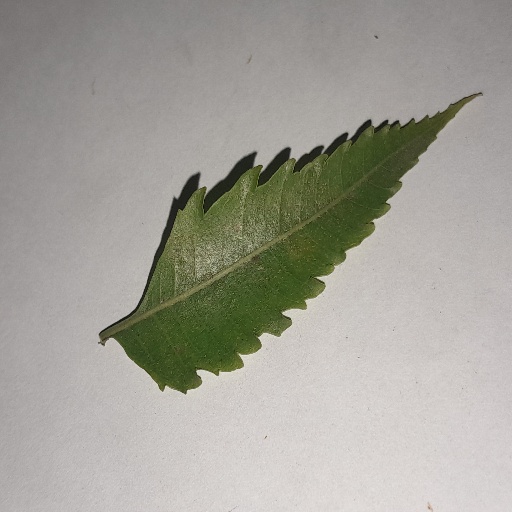
Species: Neem
Leaf condition: Yellow Leaf